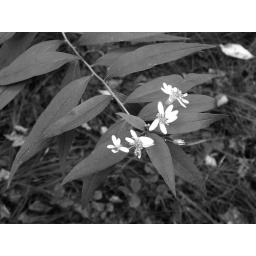
prettier in black and white